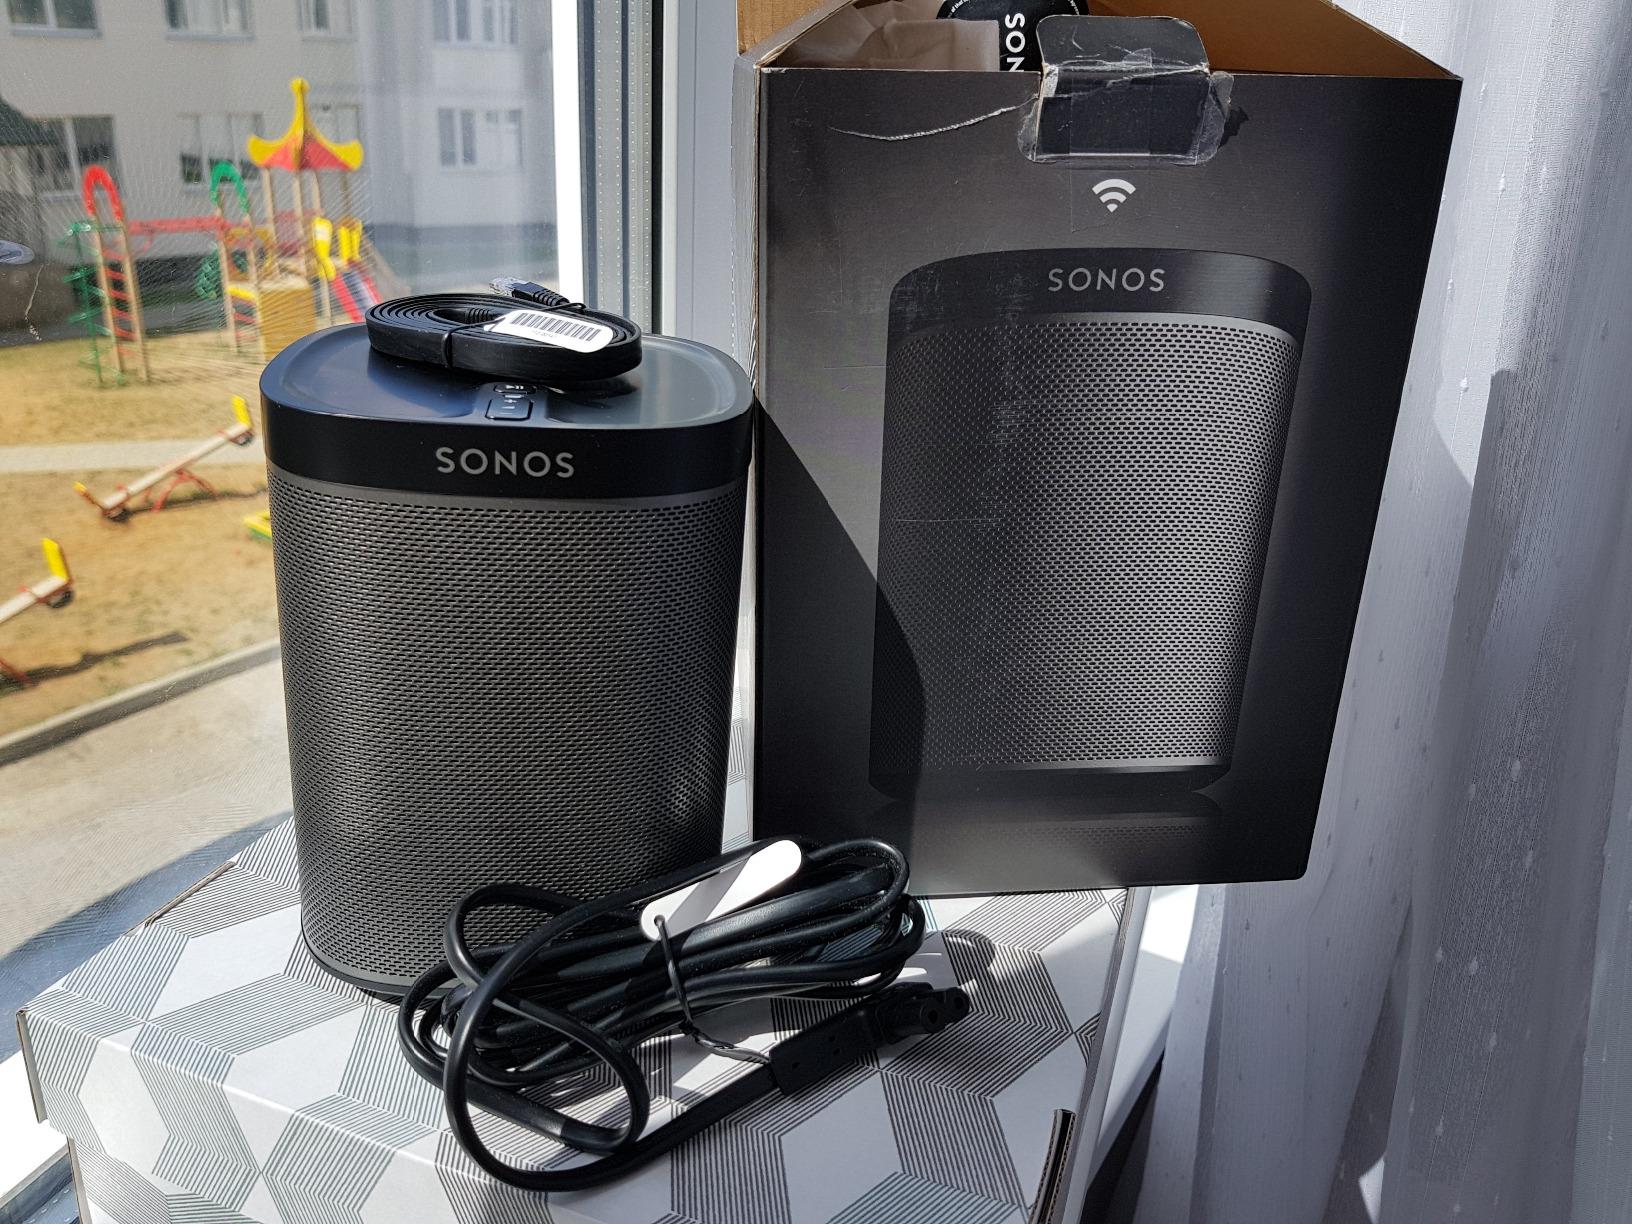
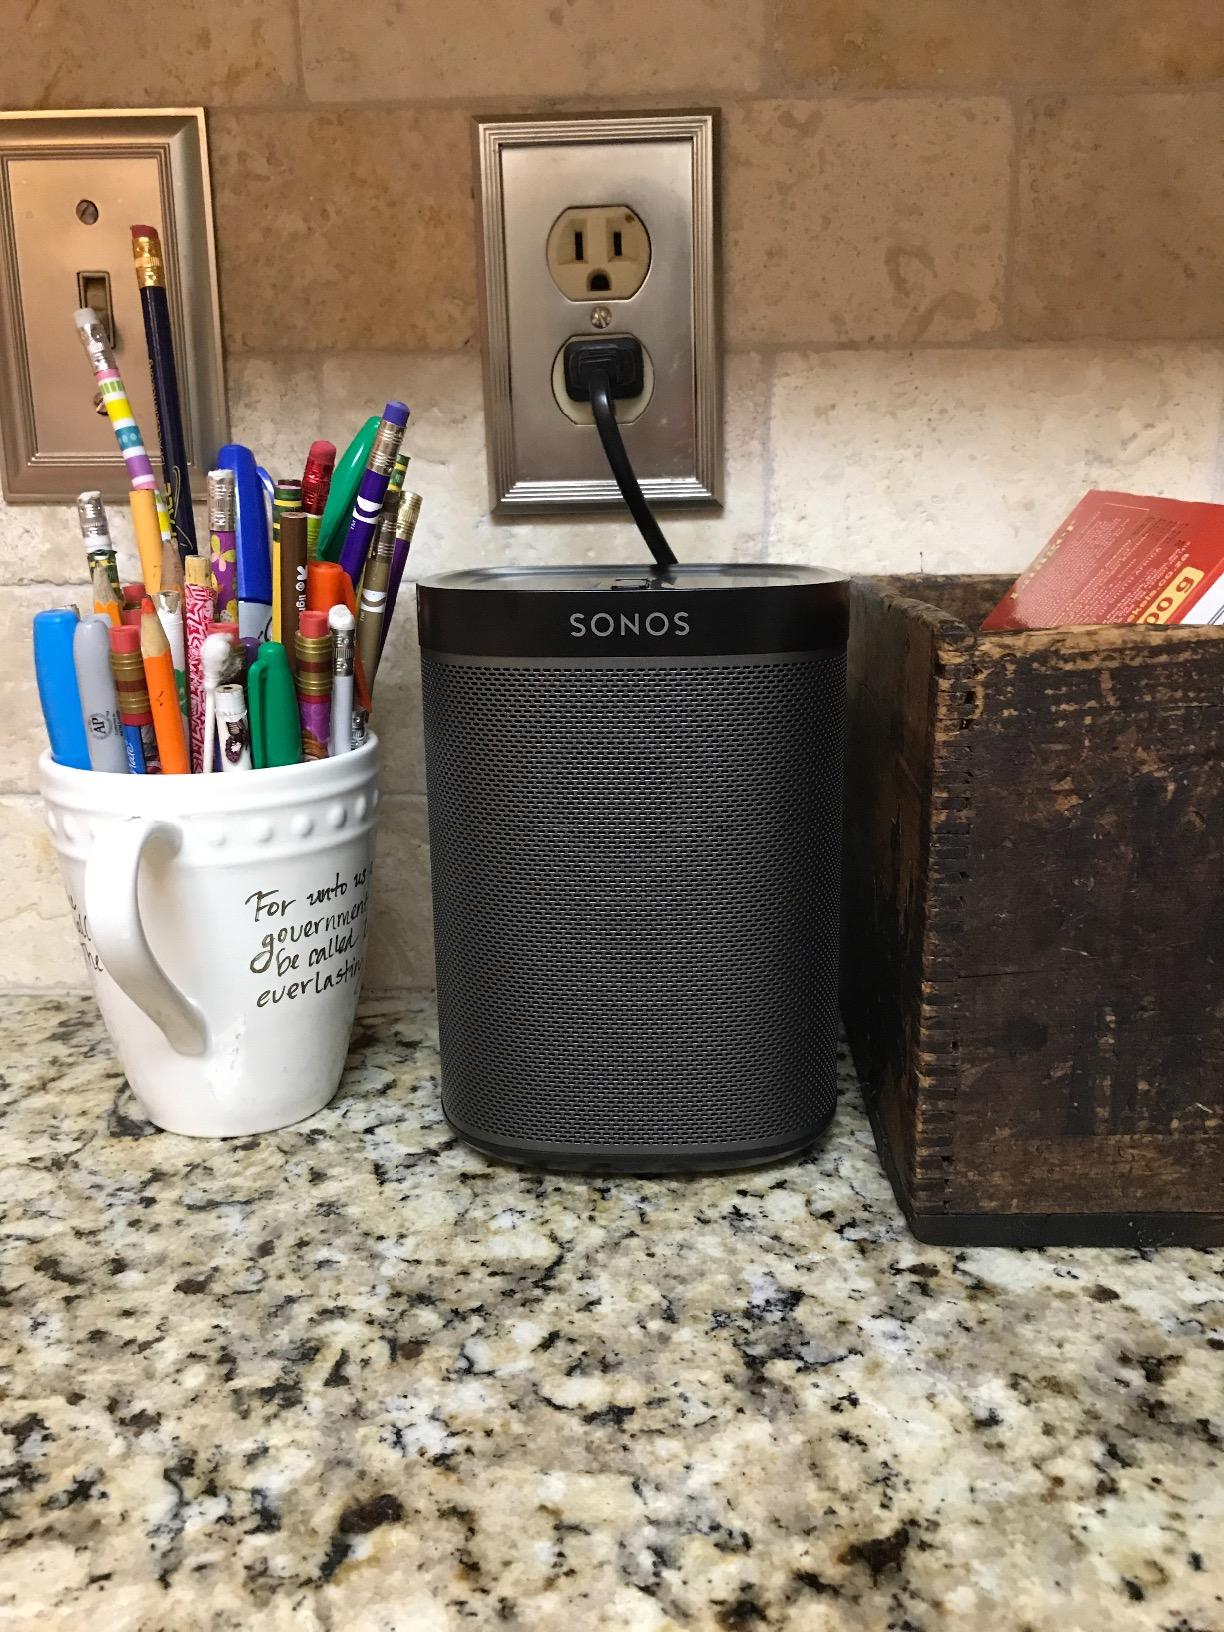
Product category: speaker
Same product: yes